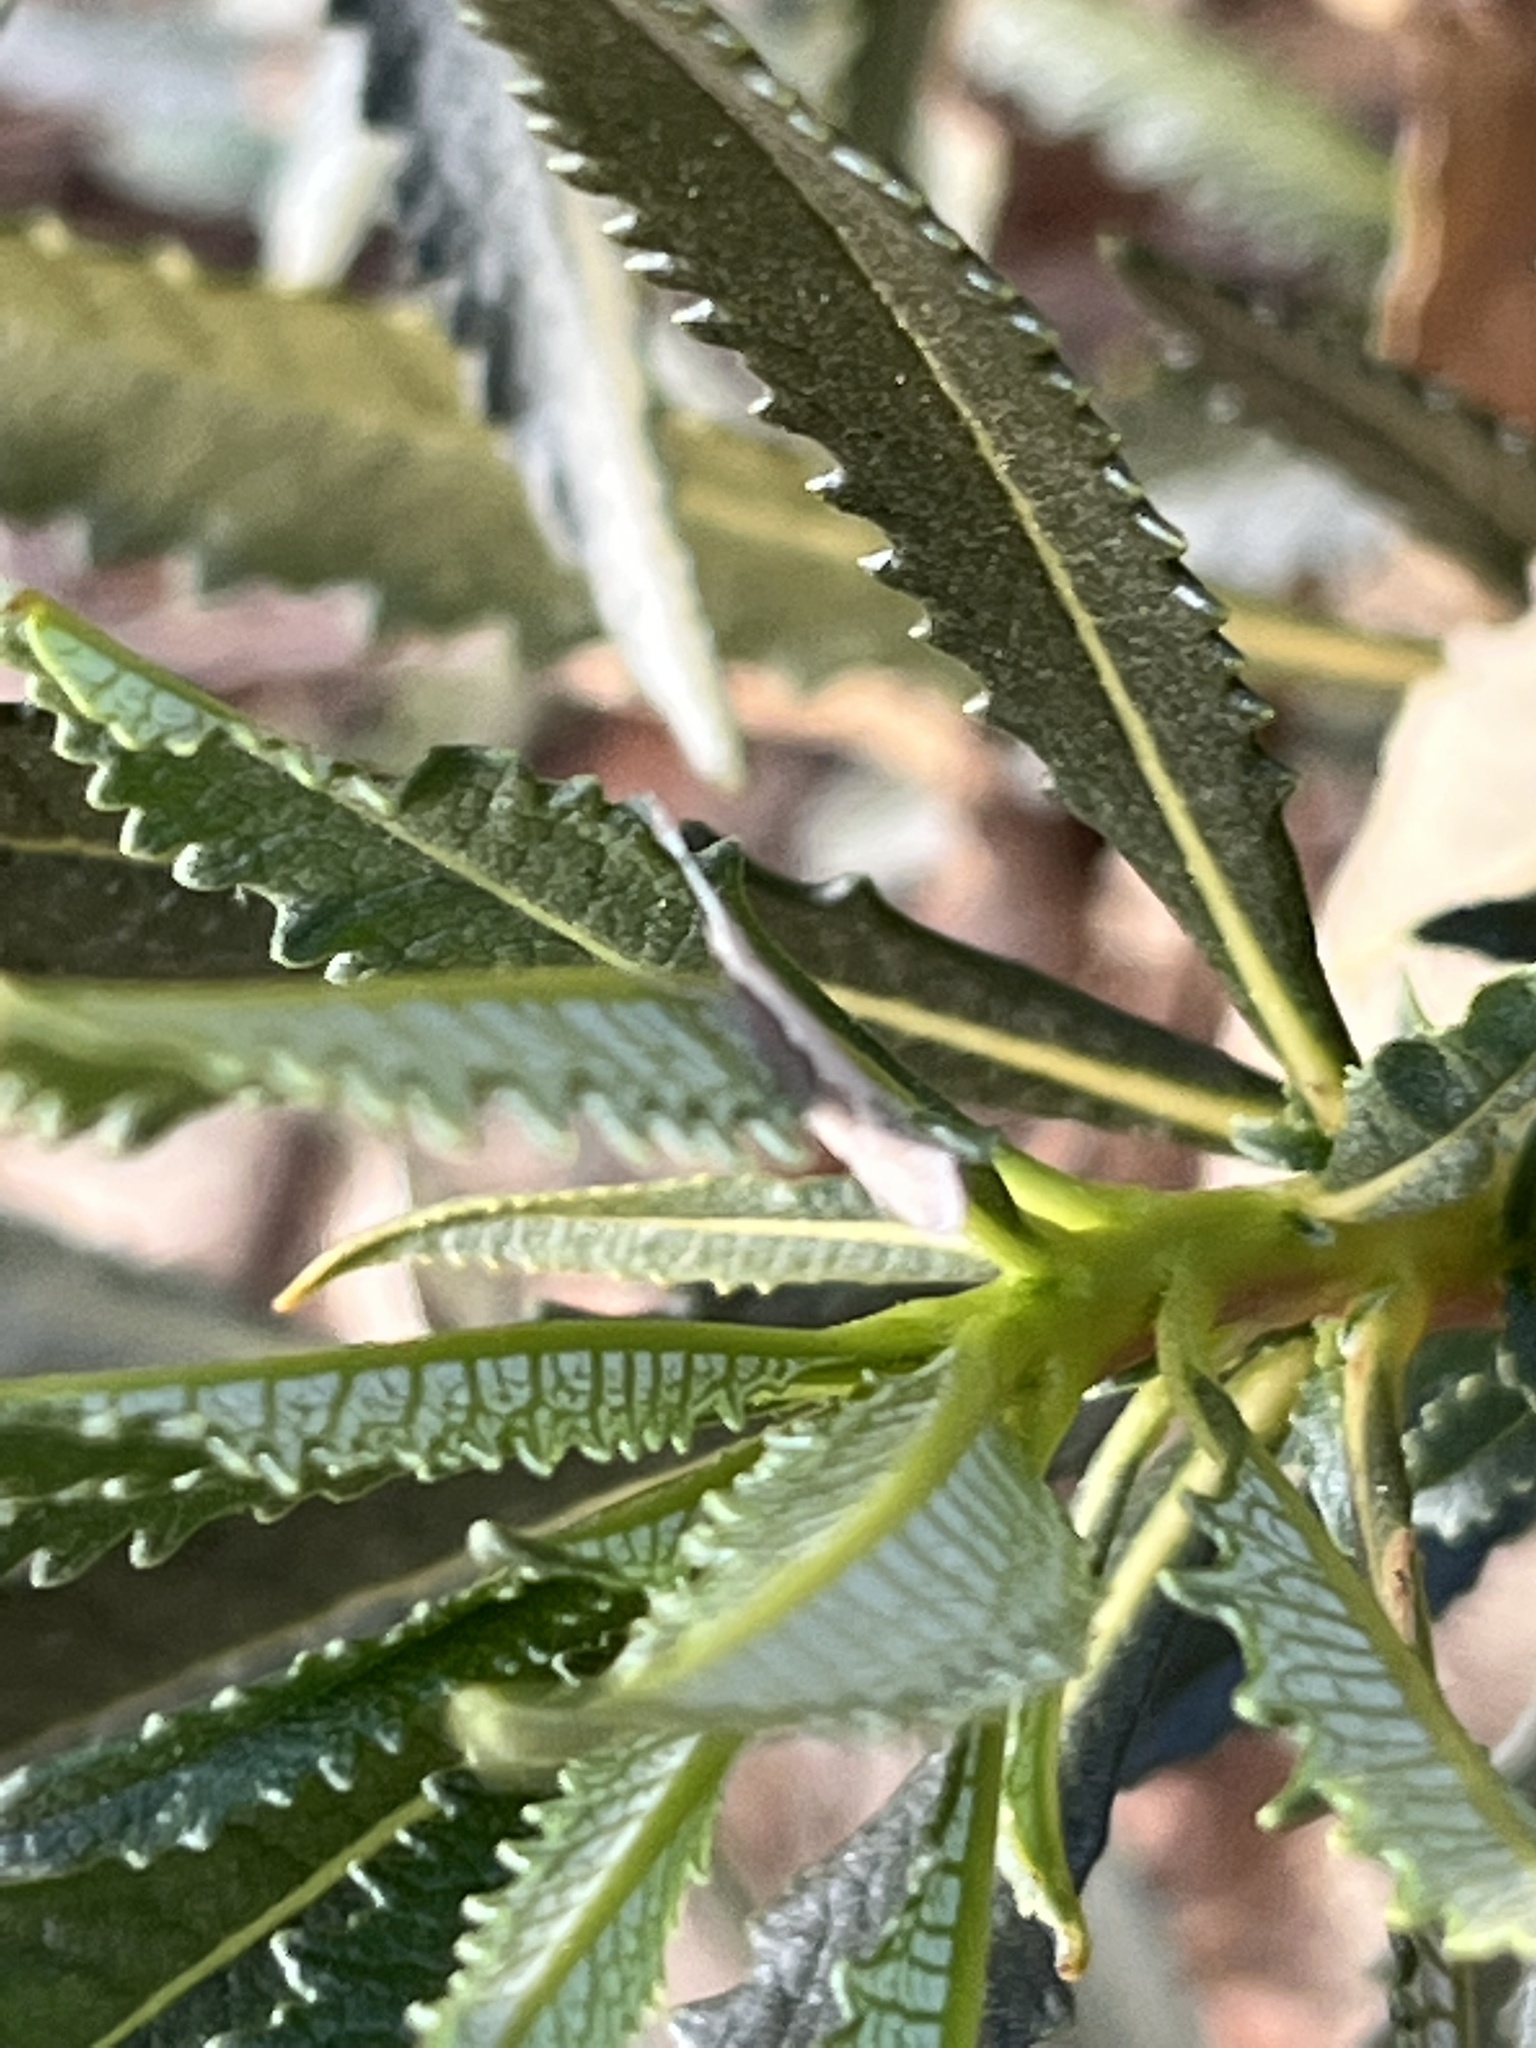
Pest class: diamondback_moth